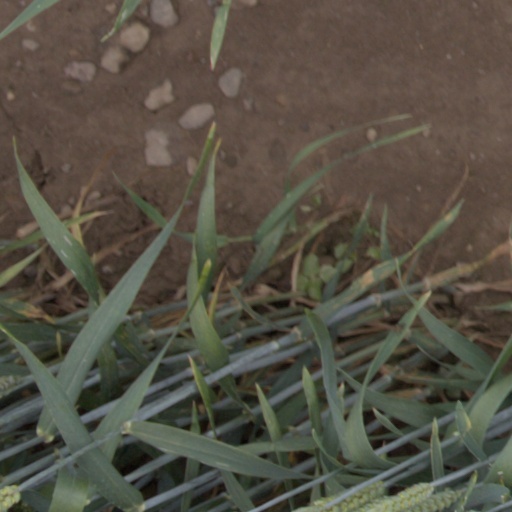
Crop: wheat